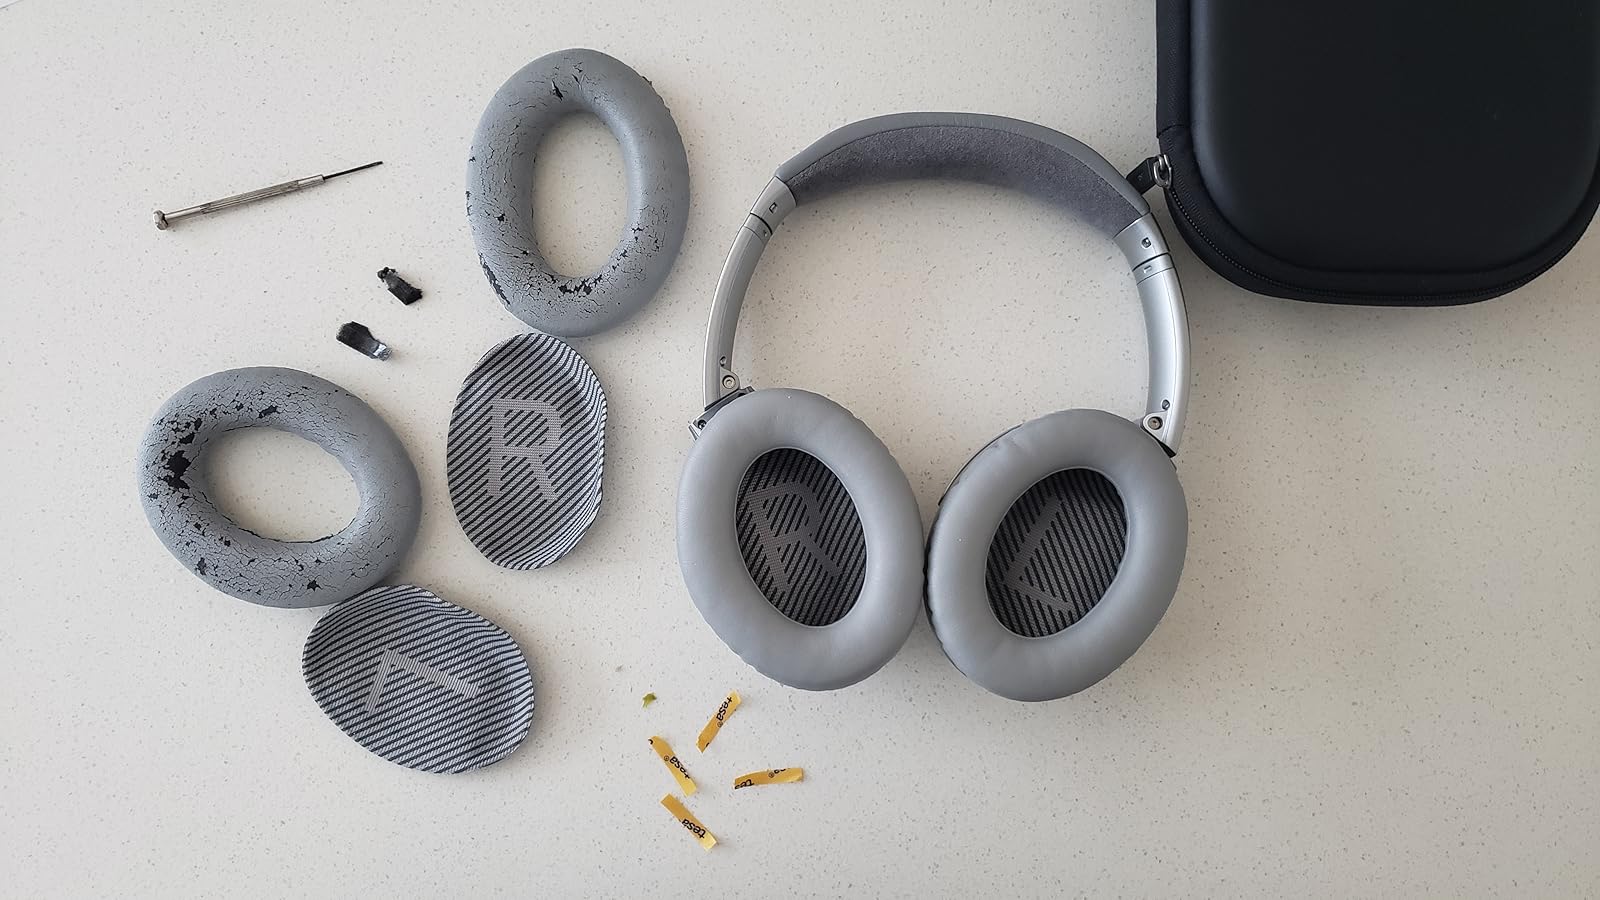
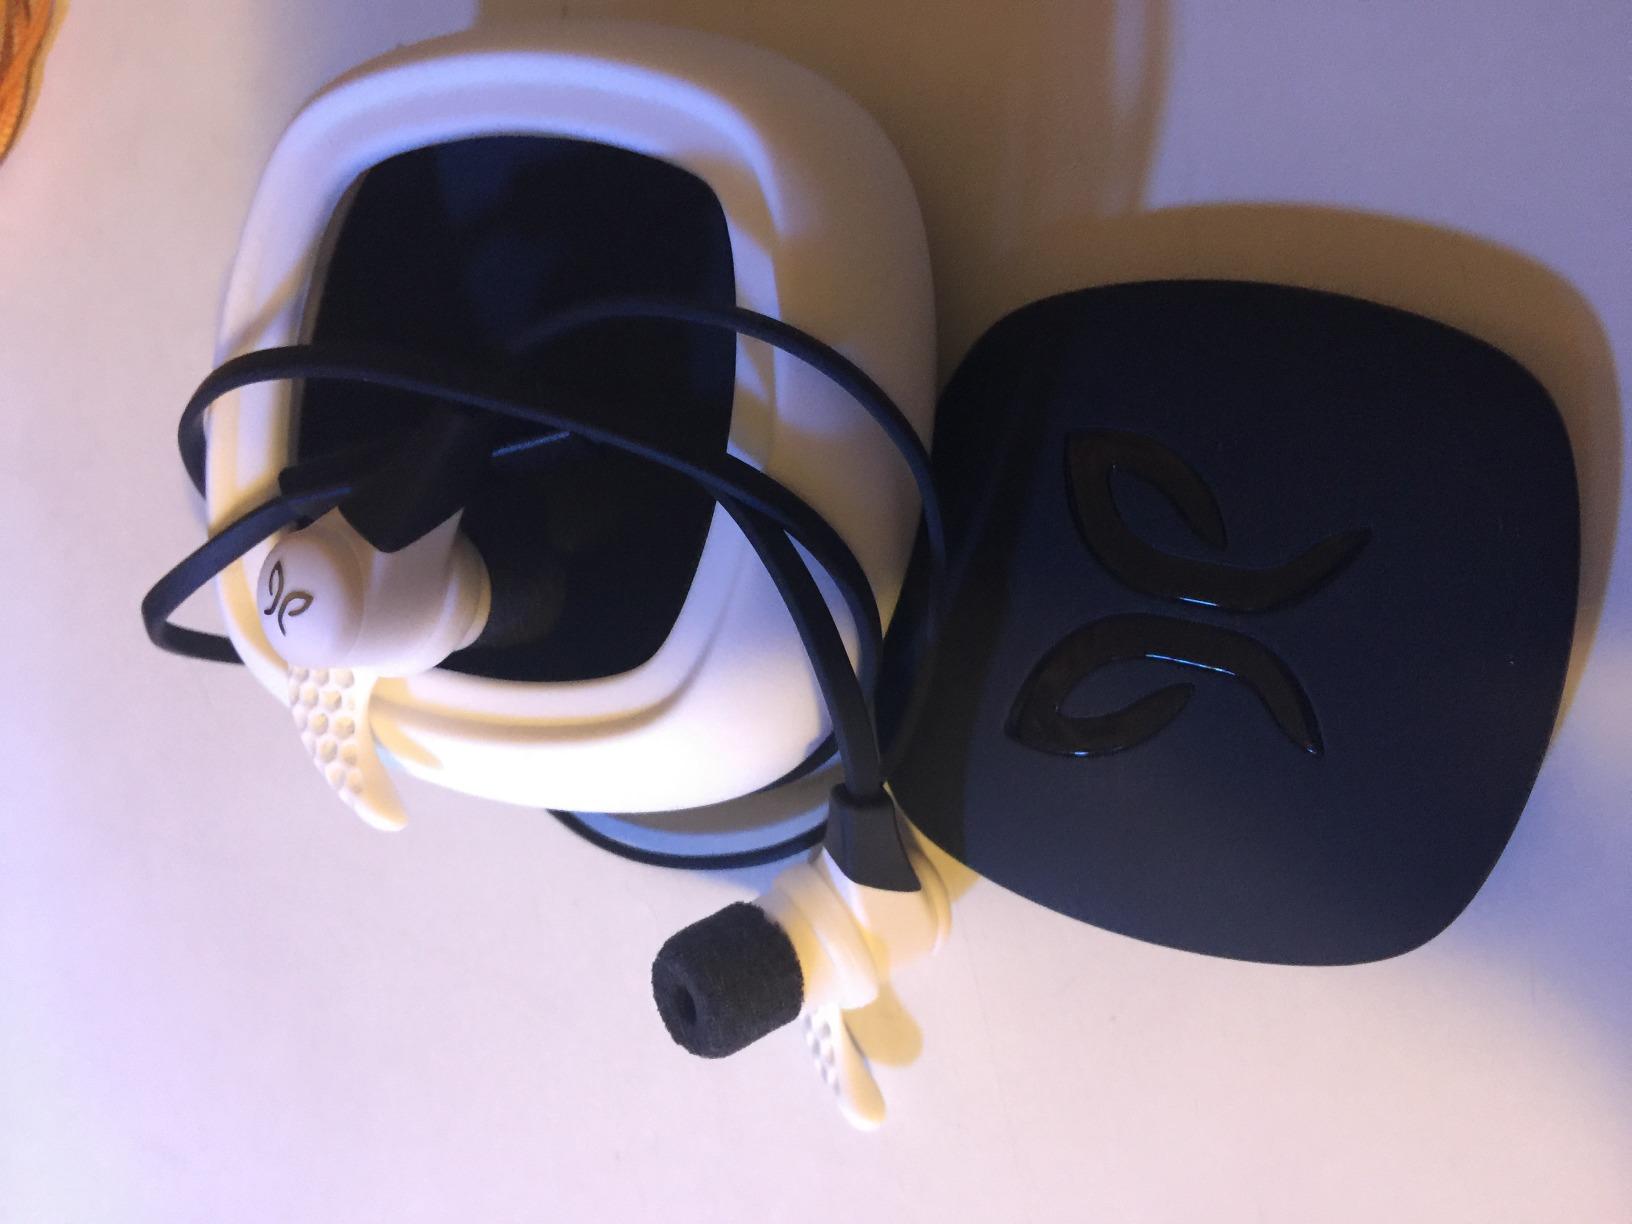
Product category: headphones
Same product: no